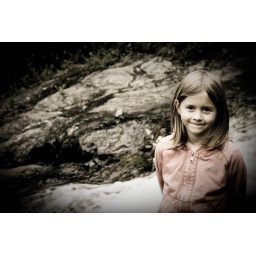
My girl in pink